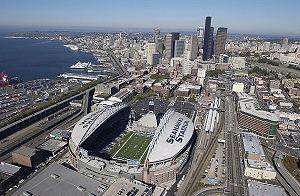
Le CenturyLink Field est un stade de football américain et de soccer situé à côté du Safeco Field sur Occidental Avenue, à Seattle, dans l'État de Washington. Il est bâti sur le site de l'ancien Kingdome, qui fut démoli le 26 mars 2000.